Rock Island Light

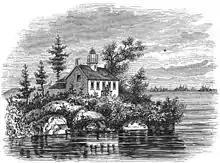
Sketch of the original Rock Island Lighthouse as it appeared in 1868.

Rock Island Light was first constructed in 1848 as one of three lights approved by the United States Congress for aiding navigation in the Thousand Islands region of the Saint Lawrence River. The other lights constructed at the same time were Crossover Island Light and Sunken Rock Light, both located east of Rock Island.